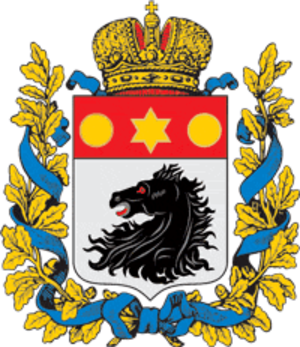
Le blason de l'Ukraine est formé par un champ unique, d'azur, dans lequel apparaît une composition préhéraldique liée à la dynastie des Riourikides en place au Xᵉ siècle et d'autres éléments héraldiques remontant au XVᵉ siècle. Cette composition est nommée trident ; c'est l'un des plus vieux symboles existants car il remonte au XIIᵉ siècle. Selon la plupart des historiens, la signification du trident ukrainien semblerait être la représentation symbolique d'un faucon gerfaut fondant sur une proie en piqué, stylisé selon une influence viking. Des fouilles archéologiques ont montré que des figures de tridents apparaissent dès le Iᵉʳ siècle av. J.-C. C'est officiellement le blason de l'Ukraine depuis le 26 juin 1996. C'était déjà le symbole national durant la période pendant laquelle le pays avait déjà été indépendant précédemment.
Le gouvernement de Kharkov est une division administrative de l’Empire russe, puis de la République socialiste soviétique d'Ukraine, située en Ukraine Sloboda avec pour capitale la ville de Kharkov. Créé en 1835 le gouvernement exista jusqu’en 1925.